Brandon Inge

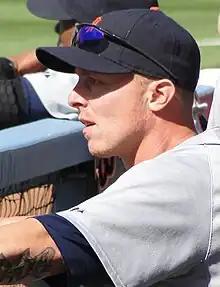
Inge with the Detroit Tigers

Charles Brandon Inge (born May 19, 1977) is an American former professional baseball third baseman and catcher and currently a volunteer assistant coach for the Michigan Wolverines baseball team. He played 12 seasons with the Detroit Tigers, one with the Oakland Athletics and one with the Pittsburgh Pirates of Major League Baseball (MLB). He bats and throws right-handed.